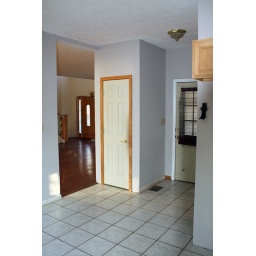
Standing in the kitchen and looking toward the front door. The garage is through the door on the right. The middle door is a pantry.